Shigino Station

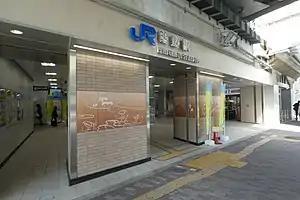
JR West station entrance, March 2019

is a railway station on the Osaka Metro Imazatosuji Line and the West Japan Railway Company (JR West) Katamachi Line (Gakkentoshi Line) and Osaka Higashi Line in Jōtō-ku, Osaka, Japan.